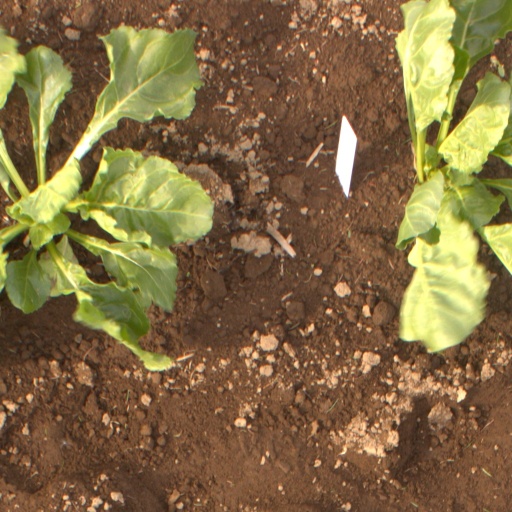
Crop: sugar beet